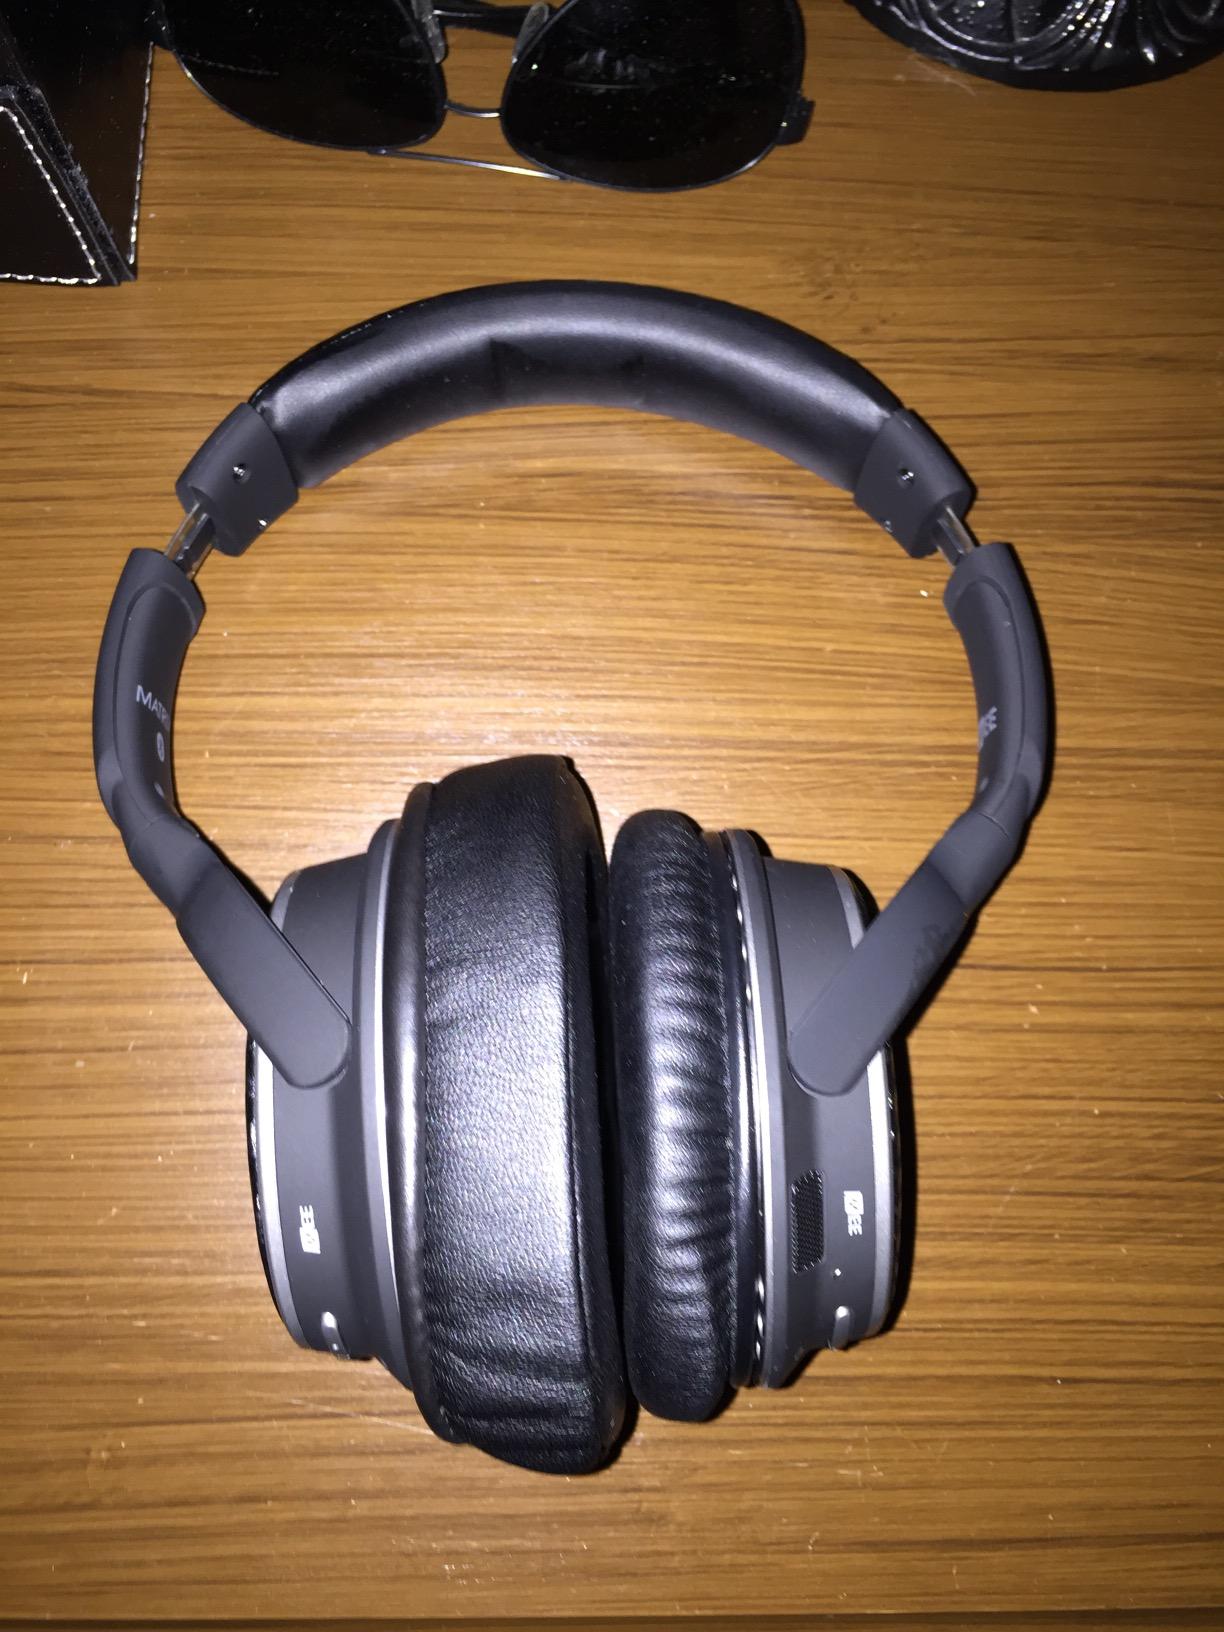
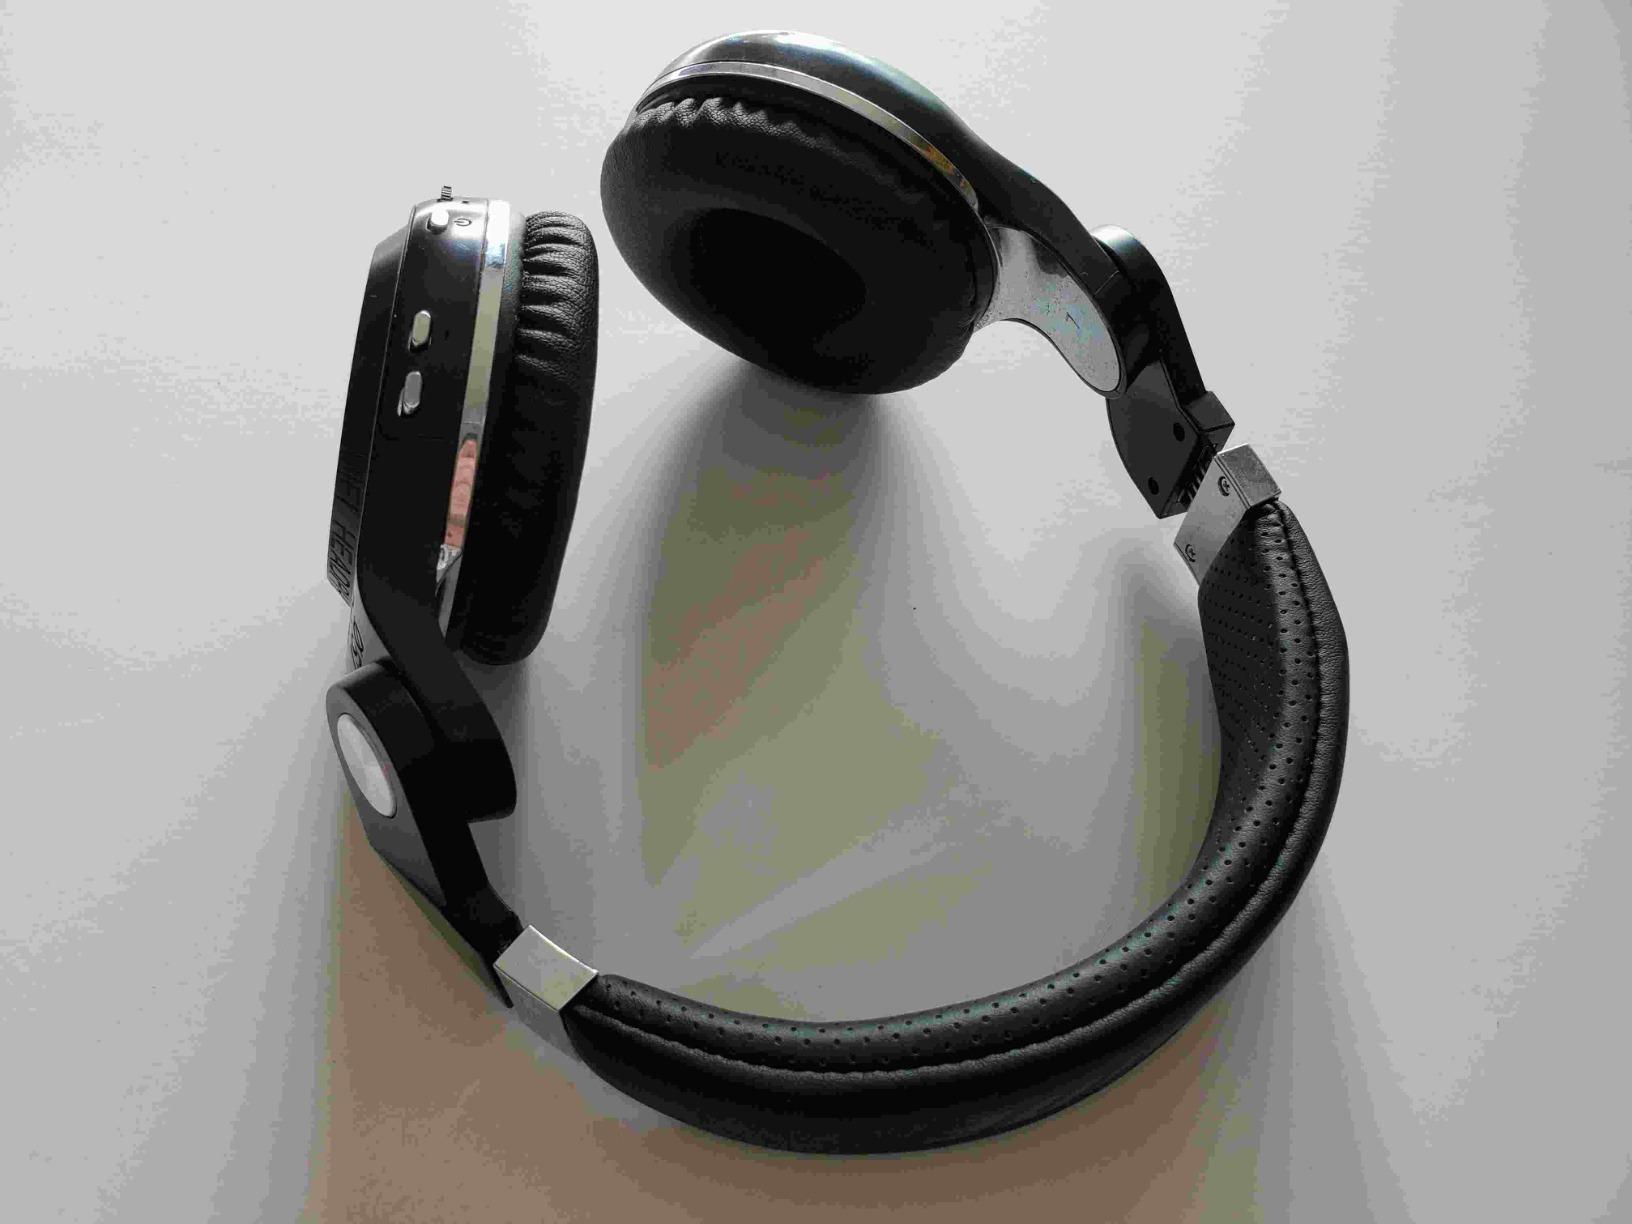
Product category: headphones
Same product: no